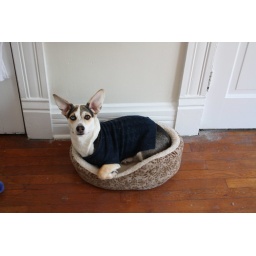
dog in a cat bed!